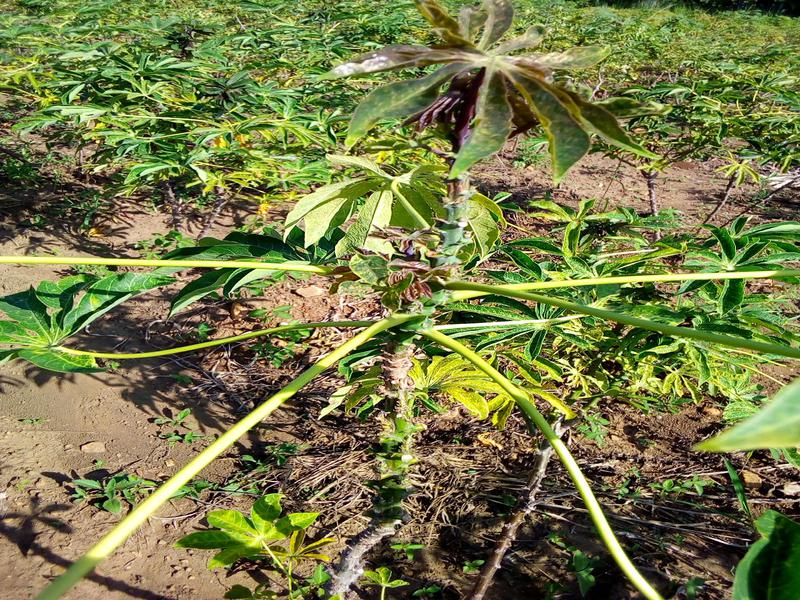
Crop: cassava
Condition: mosaic_disease